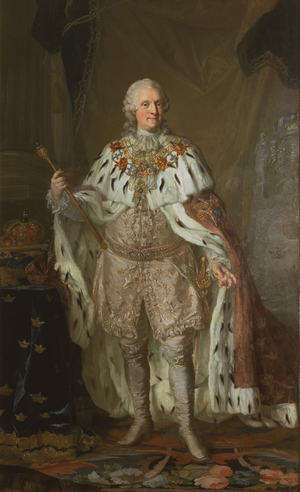
Adolf Frederik af Sverige / Konge af Sverige
Adolf Frederik som konge af Sverige.
Adolf Frederik var fyrstbiskop i Lübeck fra 1727 og konge af Sverige fra 1751.